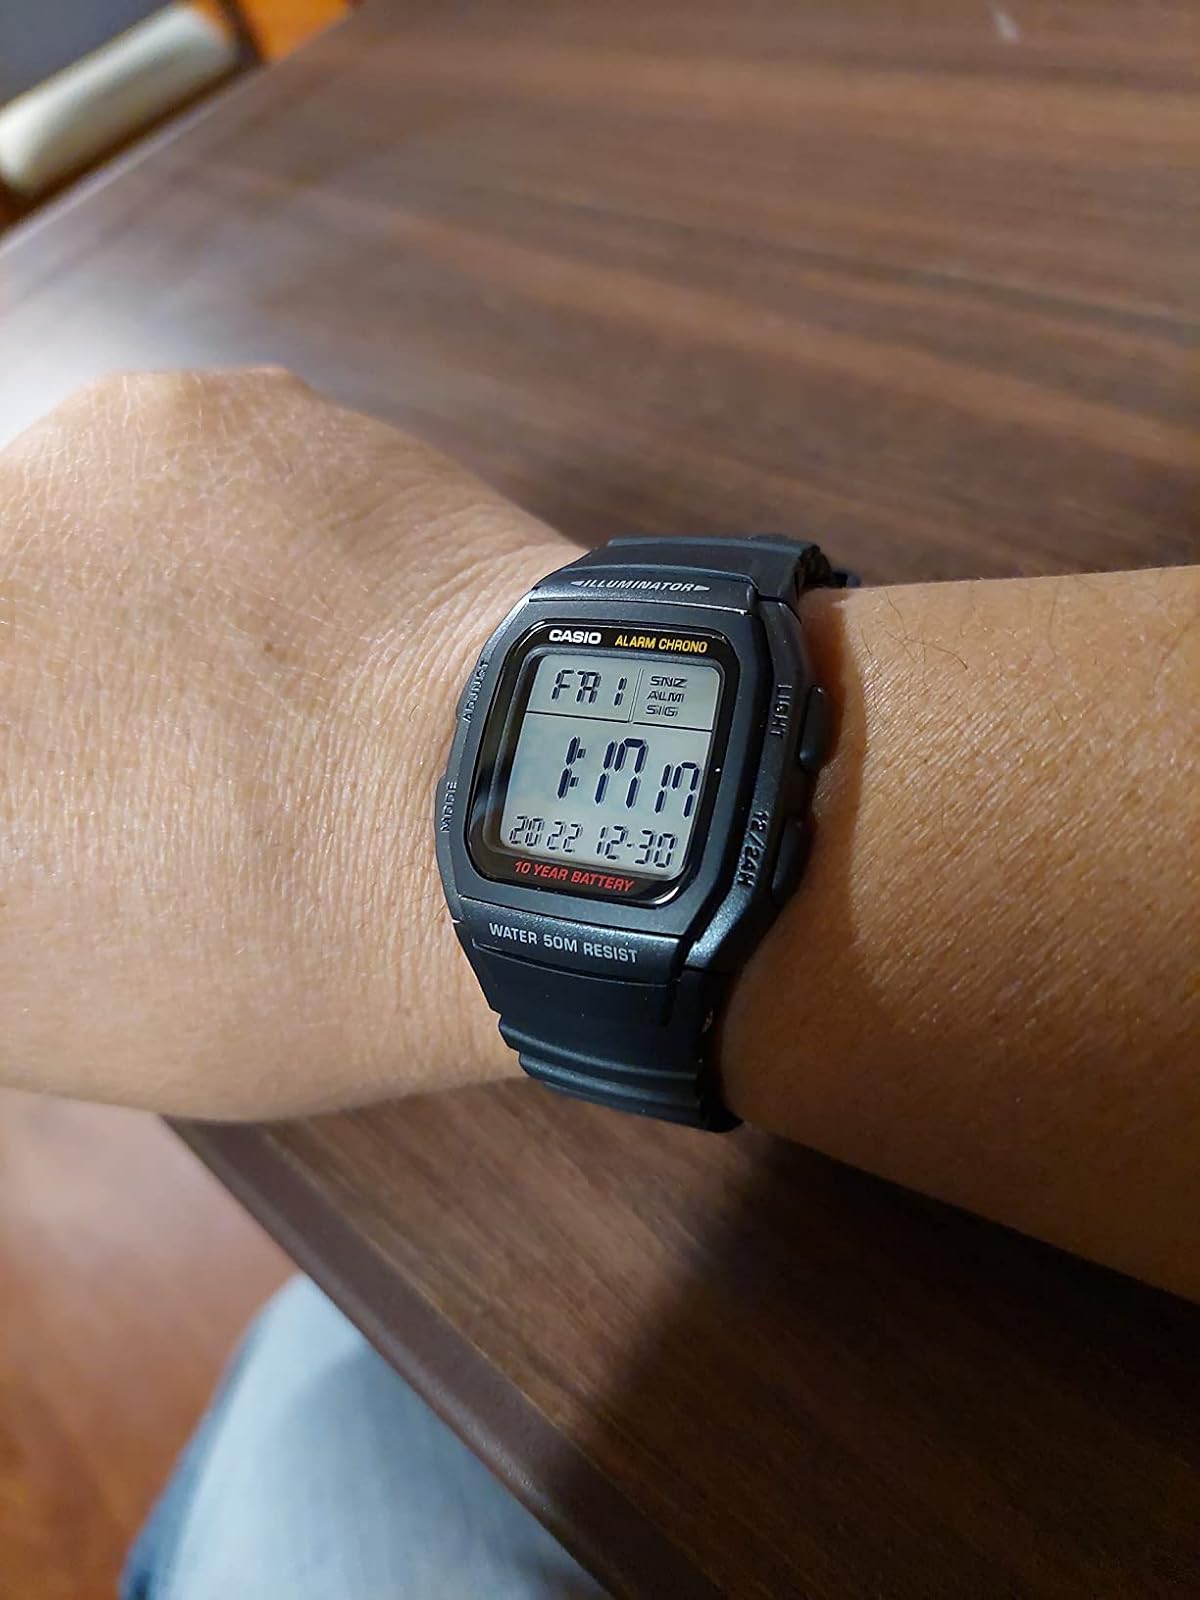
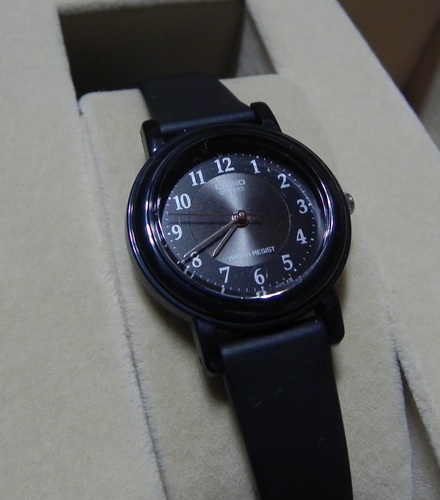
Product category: accessories_watch
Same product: no